Government Palace, Peru

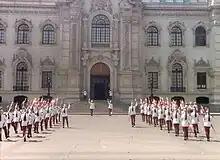

The Changing of the Guard is a major tourist attraction at the Government Palace. It takes place at noon daily on the main esplanade looking onto the Plaza de Armas. There dedicated stands outside the palace for public viewing.